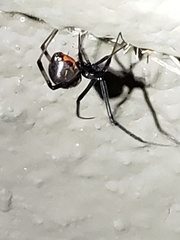
Species: Lactrodectus_hesperus